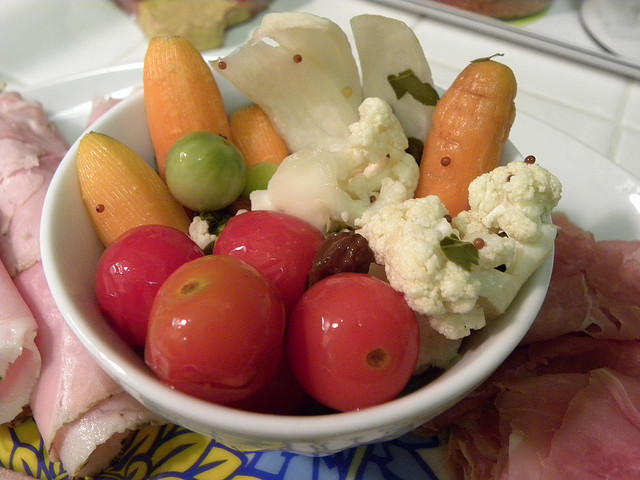
user: Given an image and a question. Answer the question in a short answer. Question: What vegetables are present in this photo? Short Answer:
assistant: tomato carrot cauliflower